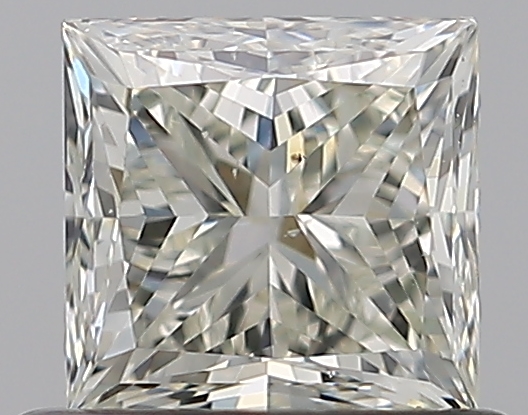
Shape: princess
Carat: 0.7
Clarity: VS2
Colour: I
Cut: VG
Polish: EX
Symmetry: VG
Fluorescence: VS
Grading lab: GIA
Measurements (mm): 4.77 x 4.6 x 3.48